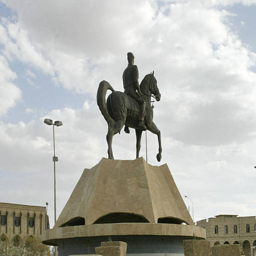
a large bronze sculpture of toppled lead